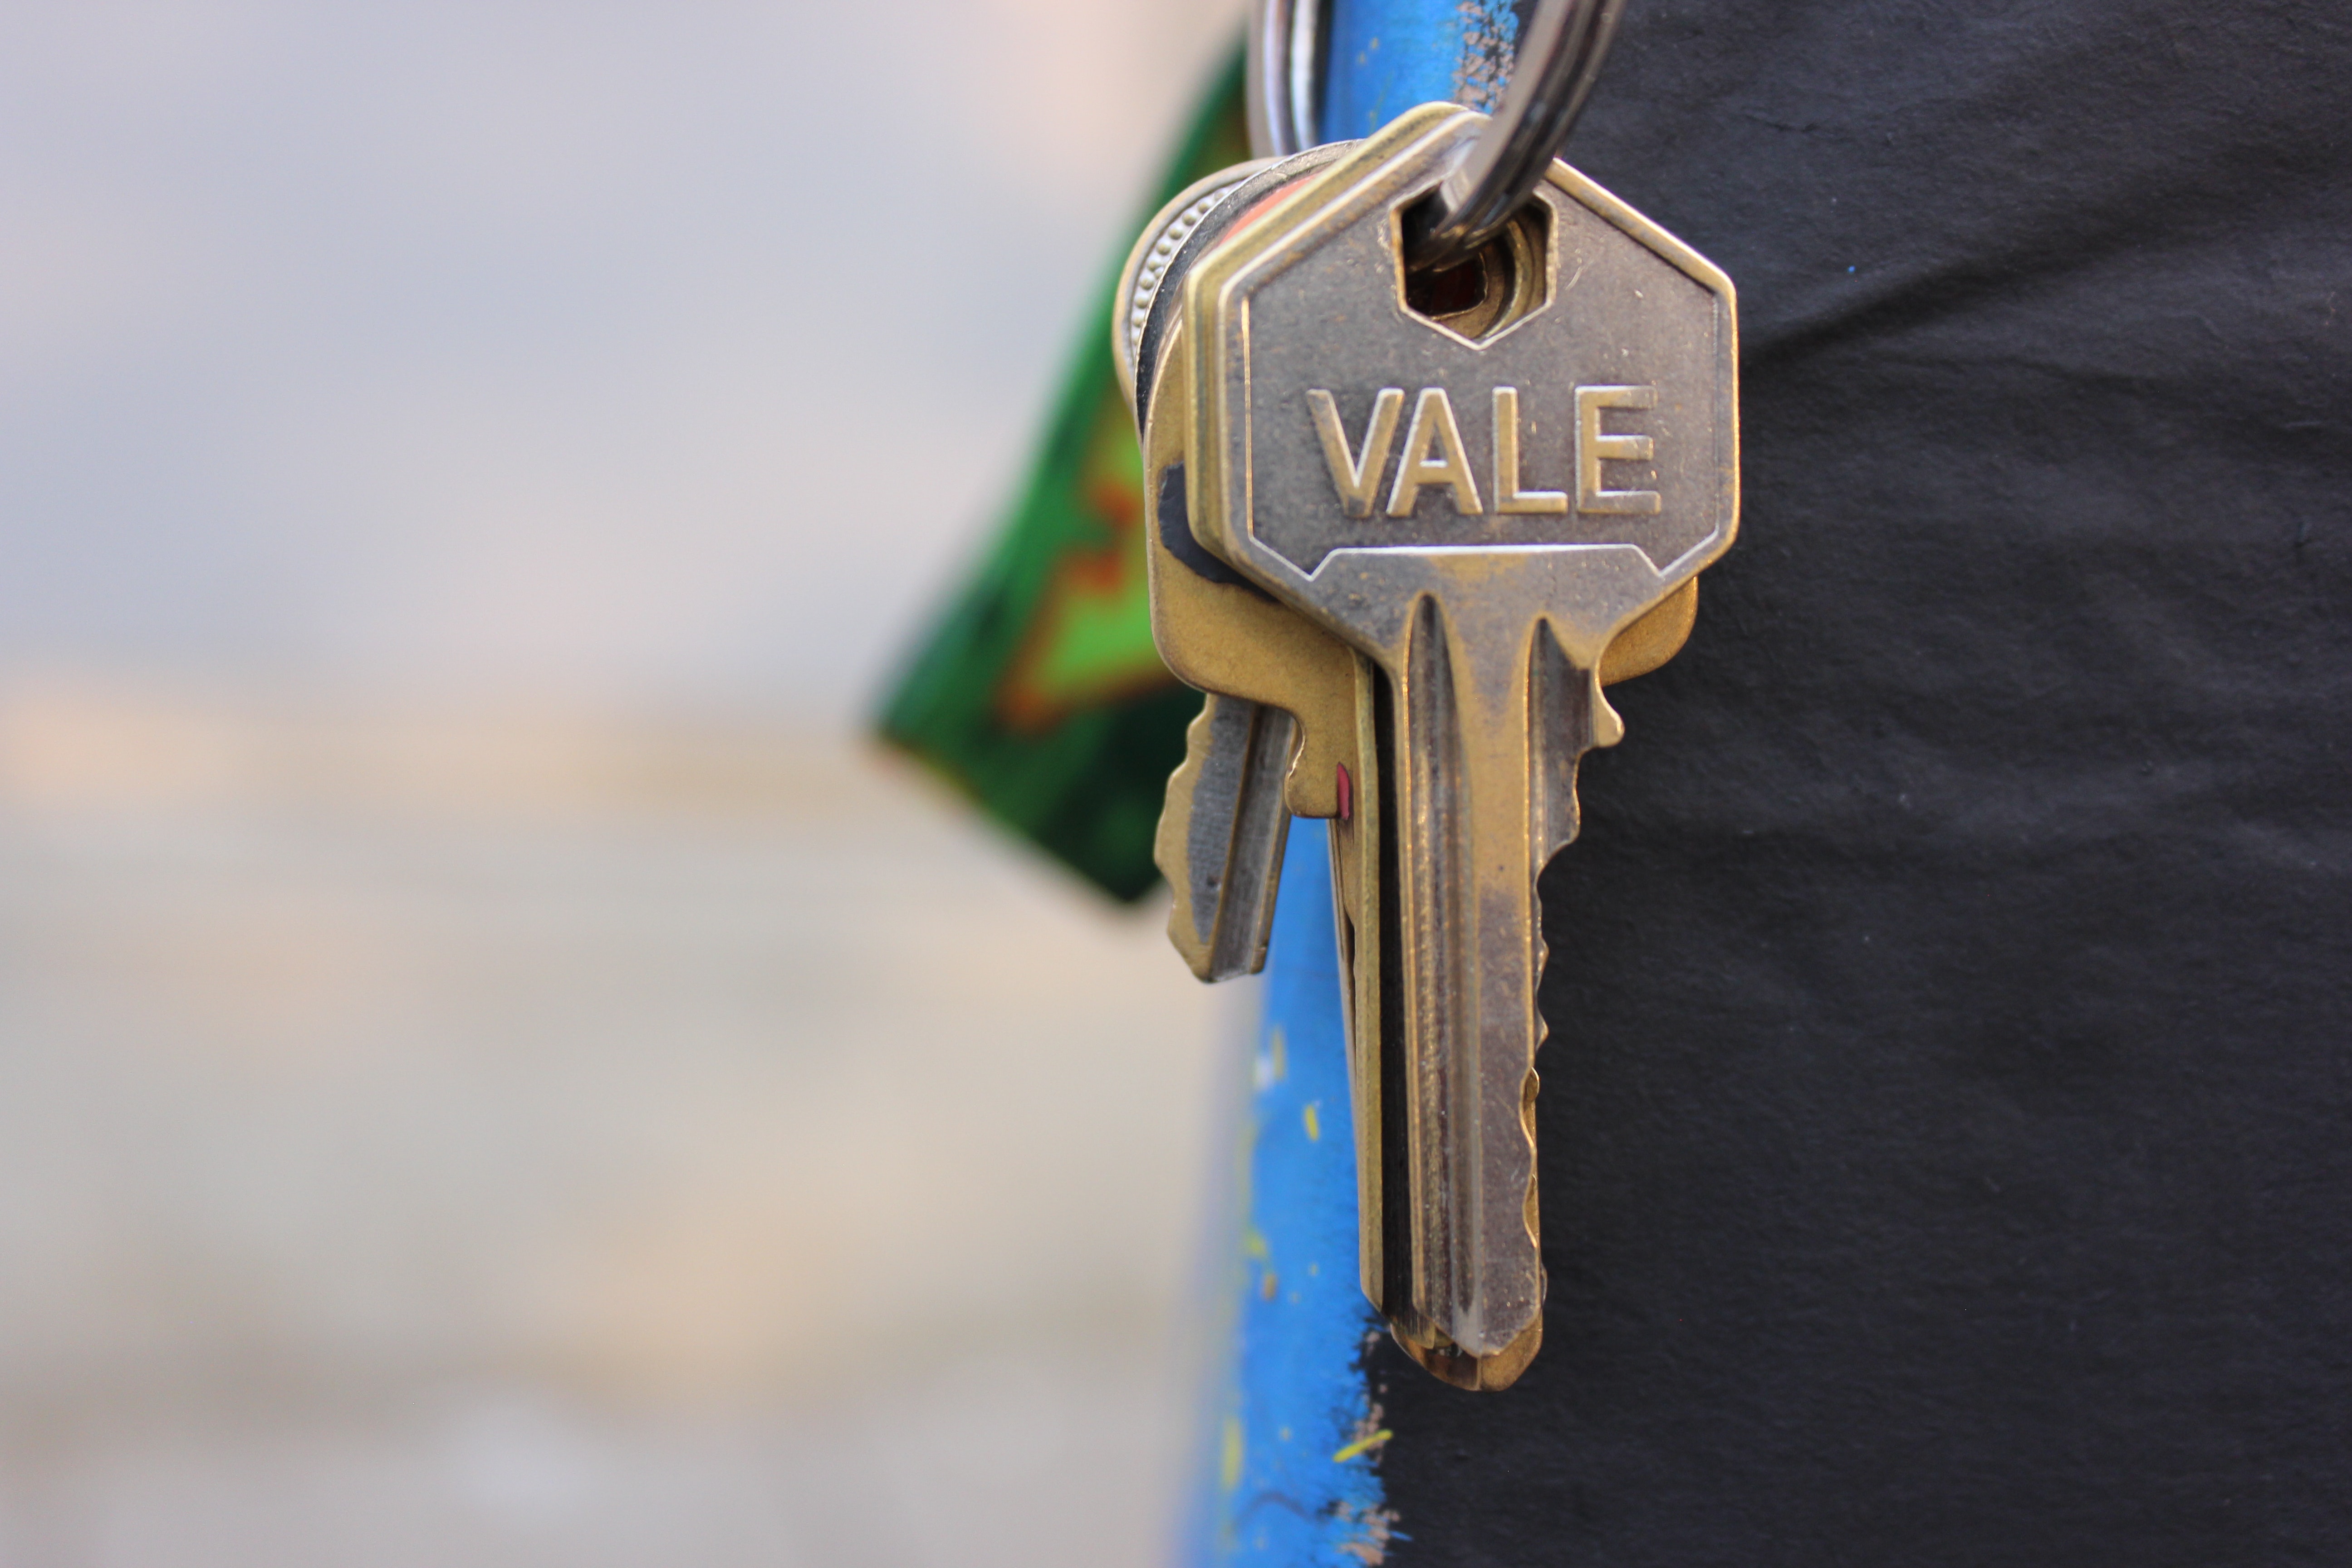
key, symbol, car